Ketaki Mategaonkar

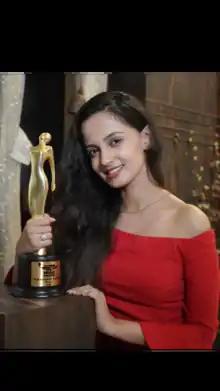
Ketaki with mirchi music award

Ketaki Mategaonkar is an Indian singer, songwriter, actress, and performer. She was born in Nagpur, Maharashtra. Mategaonkar mainly appears in Marathi cinema and Hindi album songs. She made her big-screen debut with romantic drama film "Shala" (2011)film is based on the a novel of the same name by Milind Bokil. The film won the Silver Lotus Award at the 59th National Film Awards in the Best Feature Film in Marathi category and National Film Award for Best Screenplay. and also a major commercial success on box office. Her performance was well received by critics and audience and she Nominated at 49th Maharashtra State Film Awards in the Best Actress category. In 2012 She teamed up with director Mahesh Manjrekar for Marathi period drama Kaksparsh.